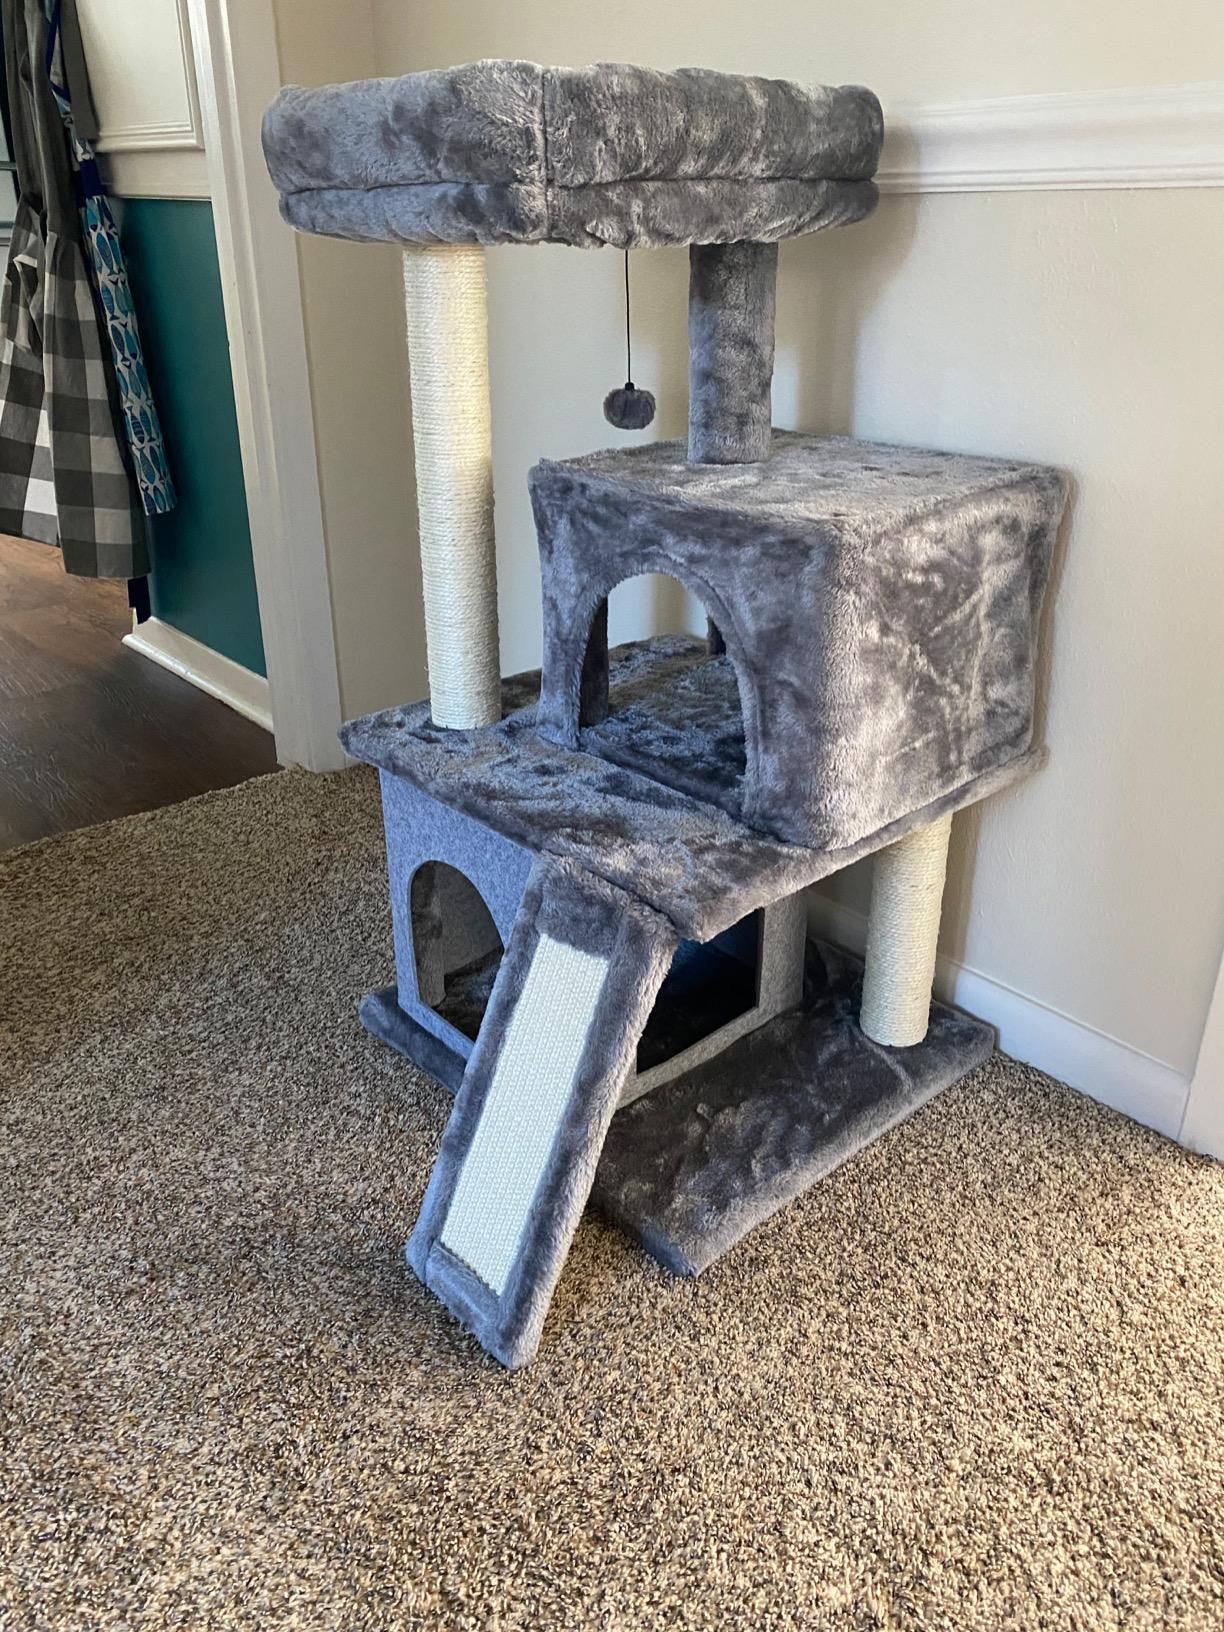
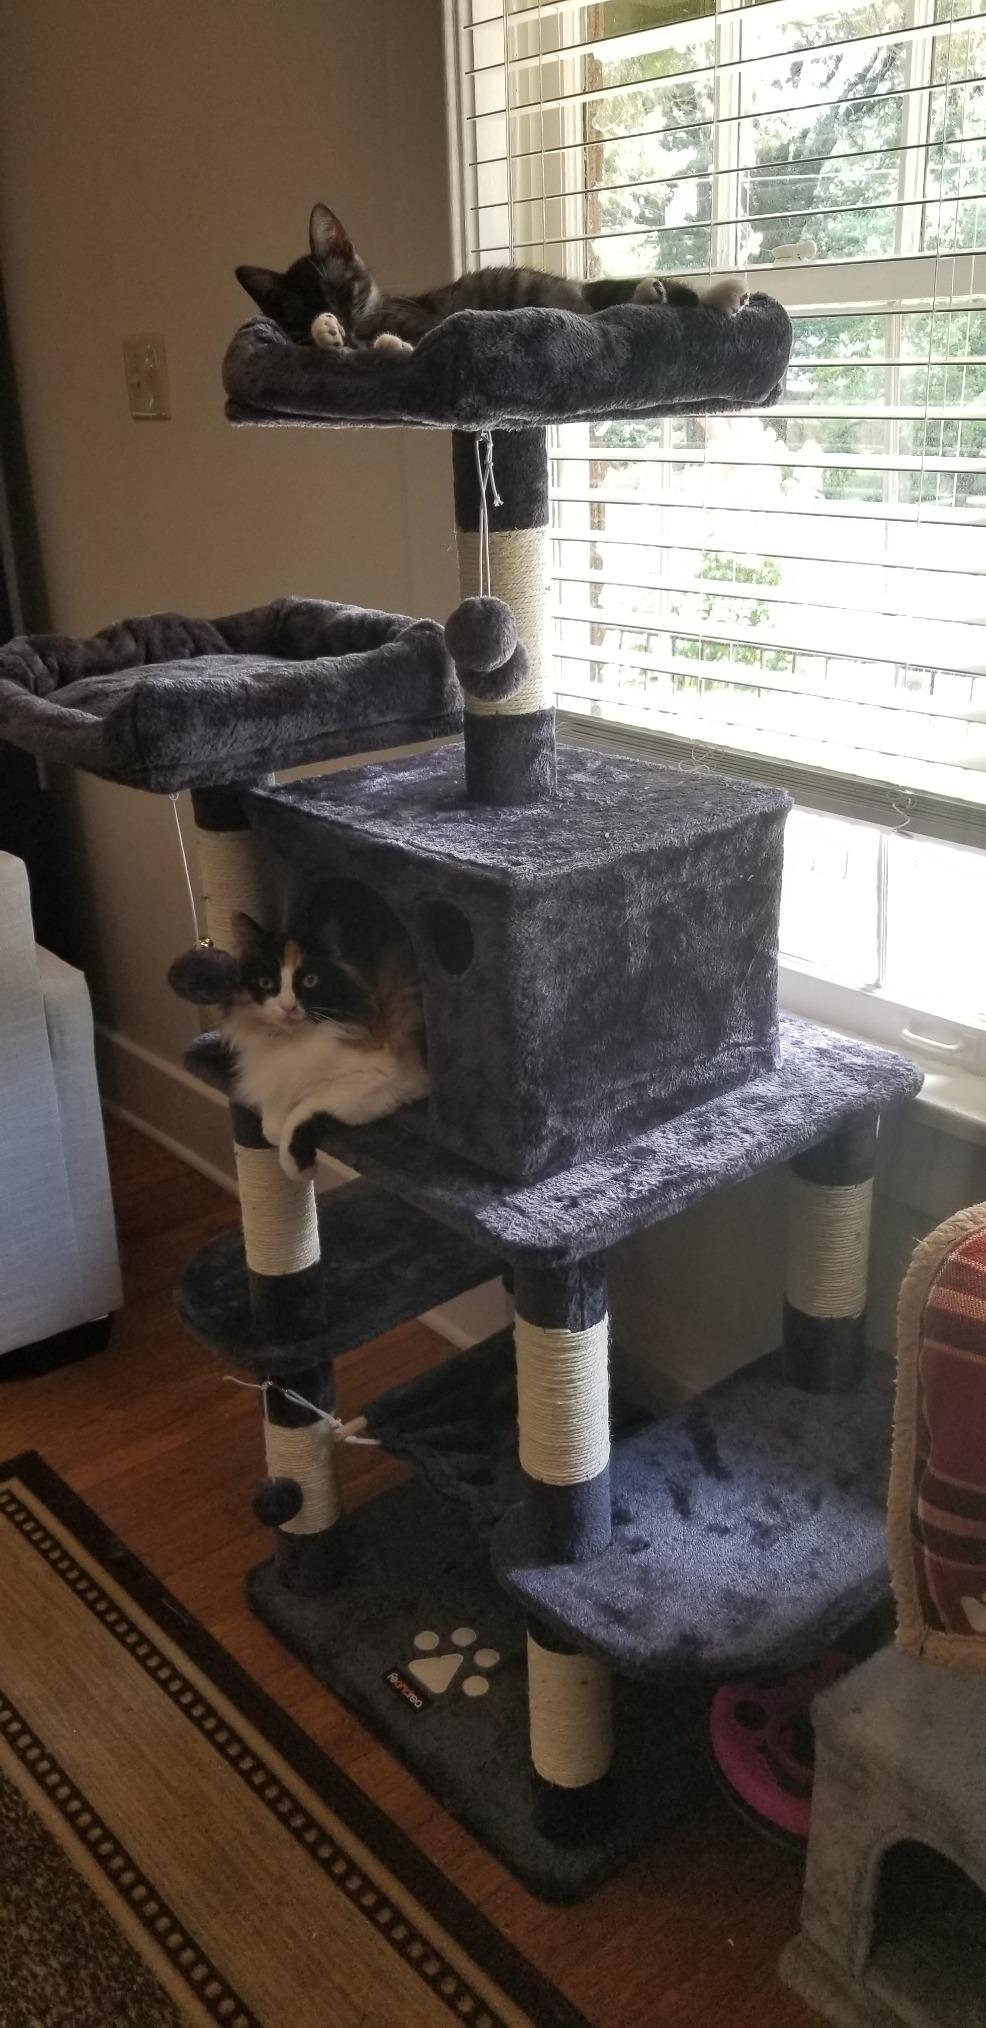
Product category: items_cat tree
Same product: no